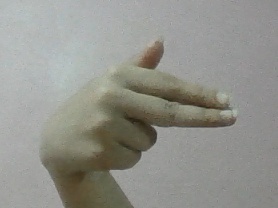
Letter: ghain